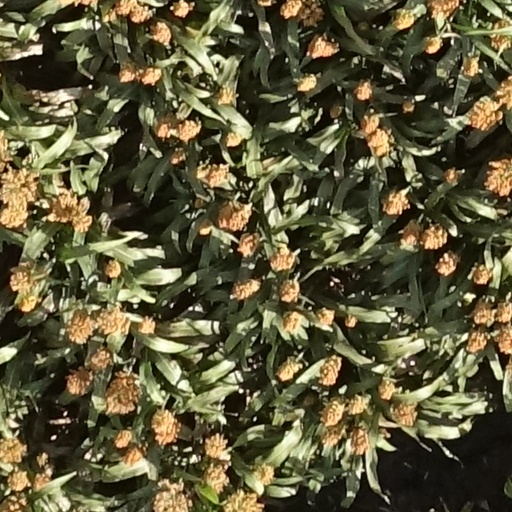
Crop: sorghum